Arthur Abraham

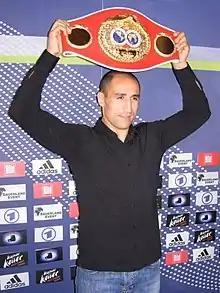
Abraham with the IBF middleweight title, 2008

On 21 June 2008, a rematch between Abraham and Miranda took place at a catchweight of 166 lbs. Abraham's IBF middleweight title was not on the line. In the first minute of the fourth round, a perfectly timed right hand-left hook sent Miranda to the floor. Miranda rose, clearly hurt. Another left hook would drop Miranda along the ropes and Miranda would again rise but his legs were clearly gone and the end was at hand. Abraham landed a final striking right hand for the round's third knockdown as the referee leapt in to halt the action before Miranda could attempt to rise again.